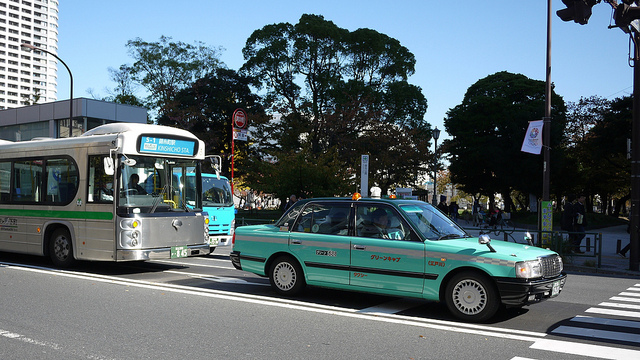
A blue car driving in front of a silver bus.

there is a car in front of a bus in the street

A car in front of a bus going down the street

Blue and green car driving in front of a bus in the city.

A taxi and a city bus driving down a city street